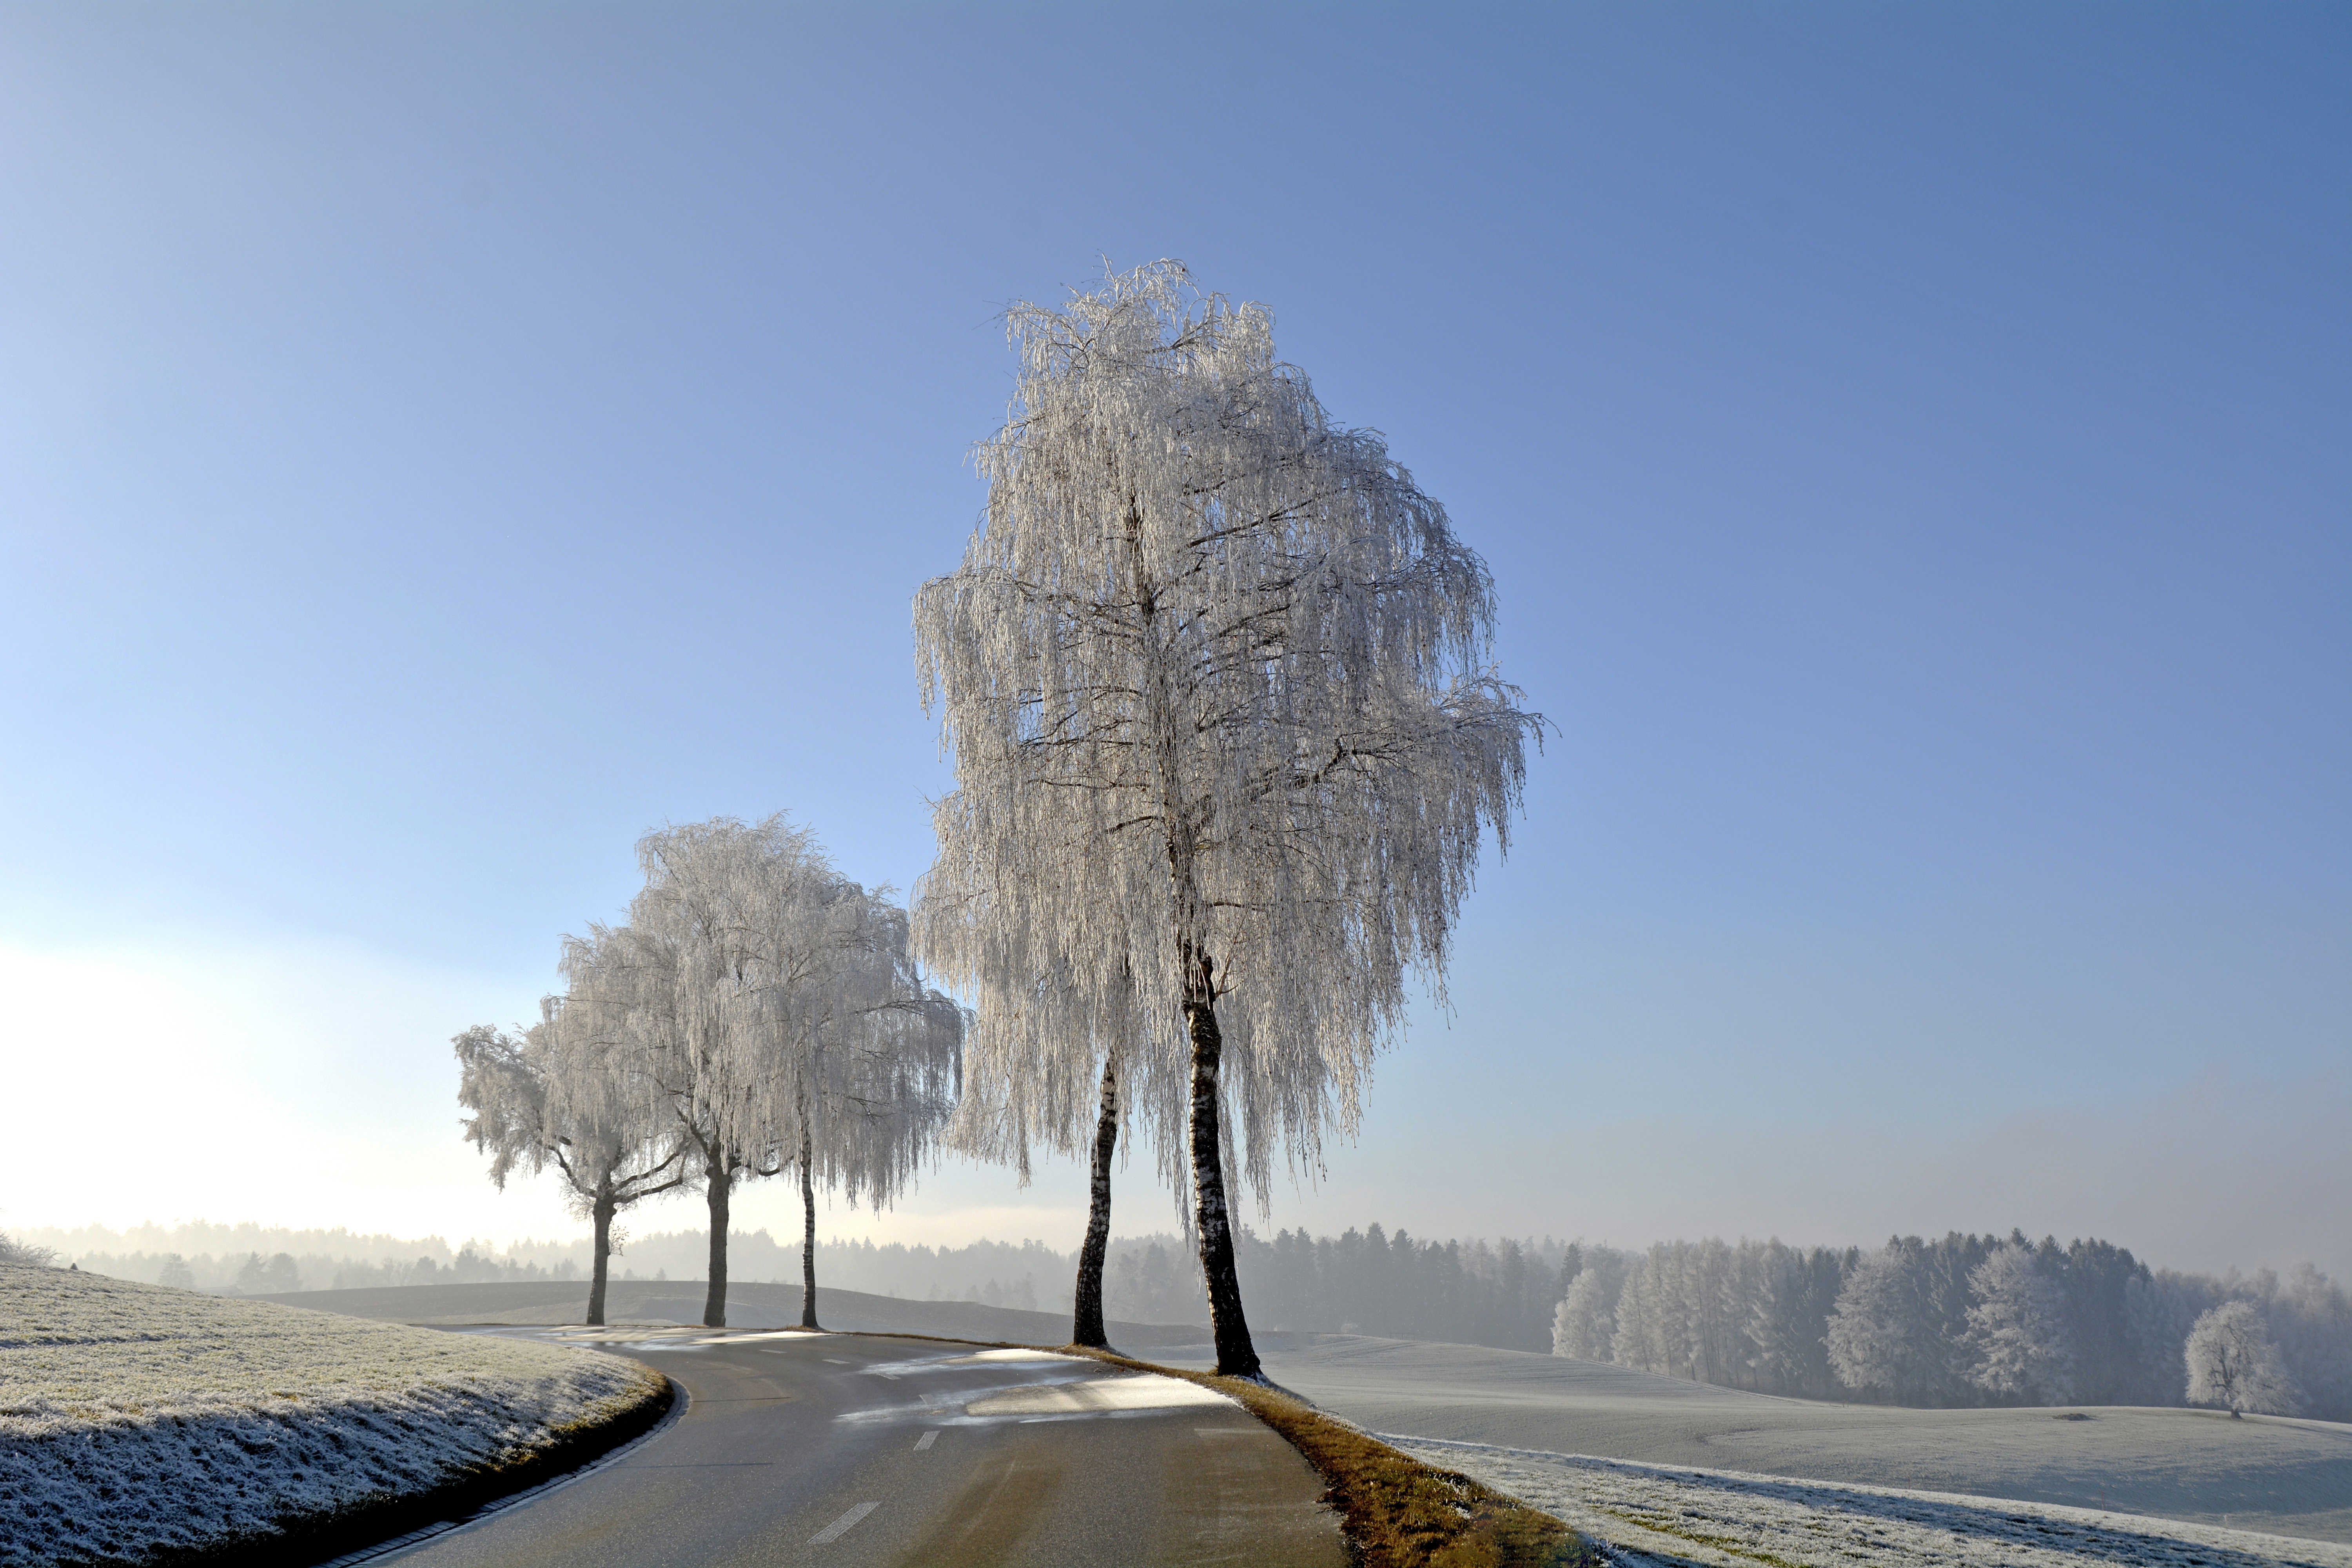
landscape, tree, nature, mountain, snow, winter, plant, sky, sun, fog, road, meadow, sunlight, morning, frost, foggy, ripe, ice, weather, season, blue sky, trees, mood, wintry, morgentau, partly cloudy, atmospheric phenomenon, woody plant